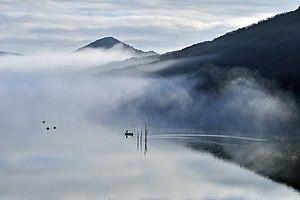
Brume hivernal sur le Salagou vue depuis les Celles
Le lac du Salagou est un lac de retenue du barrage du Salagou. Il est situé au centre du département de l'Hérault, sur la rivière Salagou, affluent de la rivière Lergue qui se jette dans l'Hérault. Il atteint une profondeur d'environ 50 mètres.